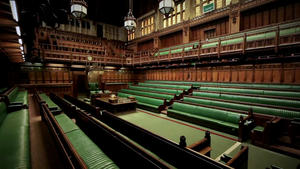
La Chambre des communes est la chambre basse du Parlement du Royaume-Uni. Le Parlement comprend également la reine et la chambre haute, la Chambre des lords.